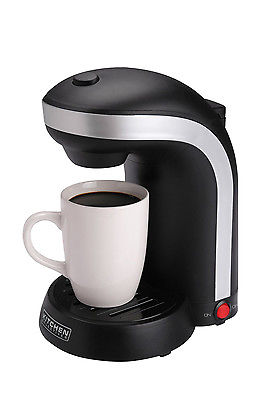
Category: coffee maker